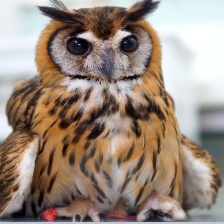
Species: STRIPED OWL
Scientific name: ASIO CLAMATOR
ImageNet parent category: great_grey_owl